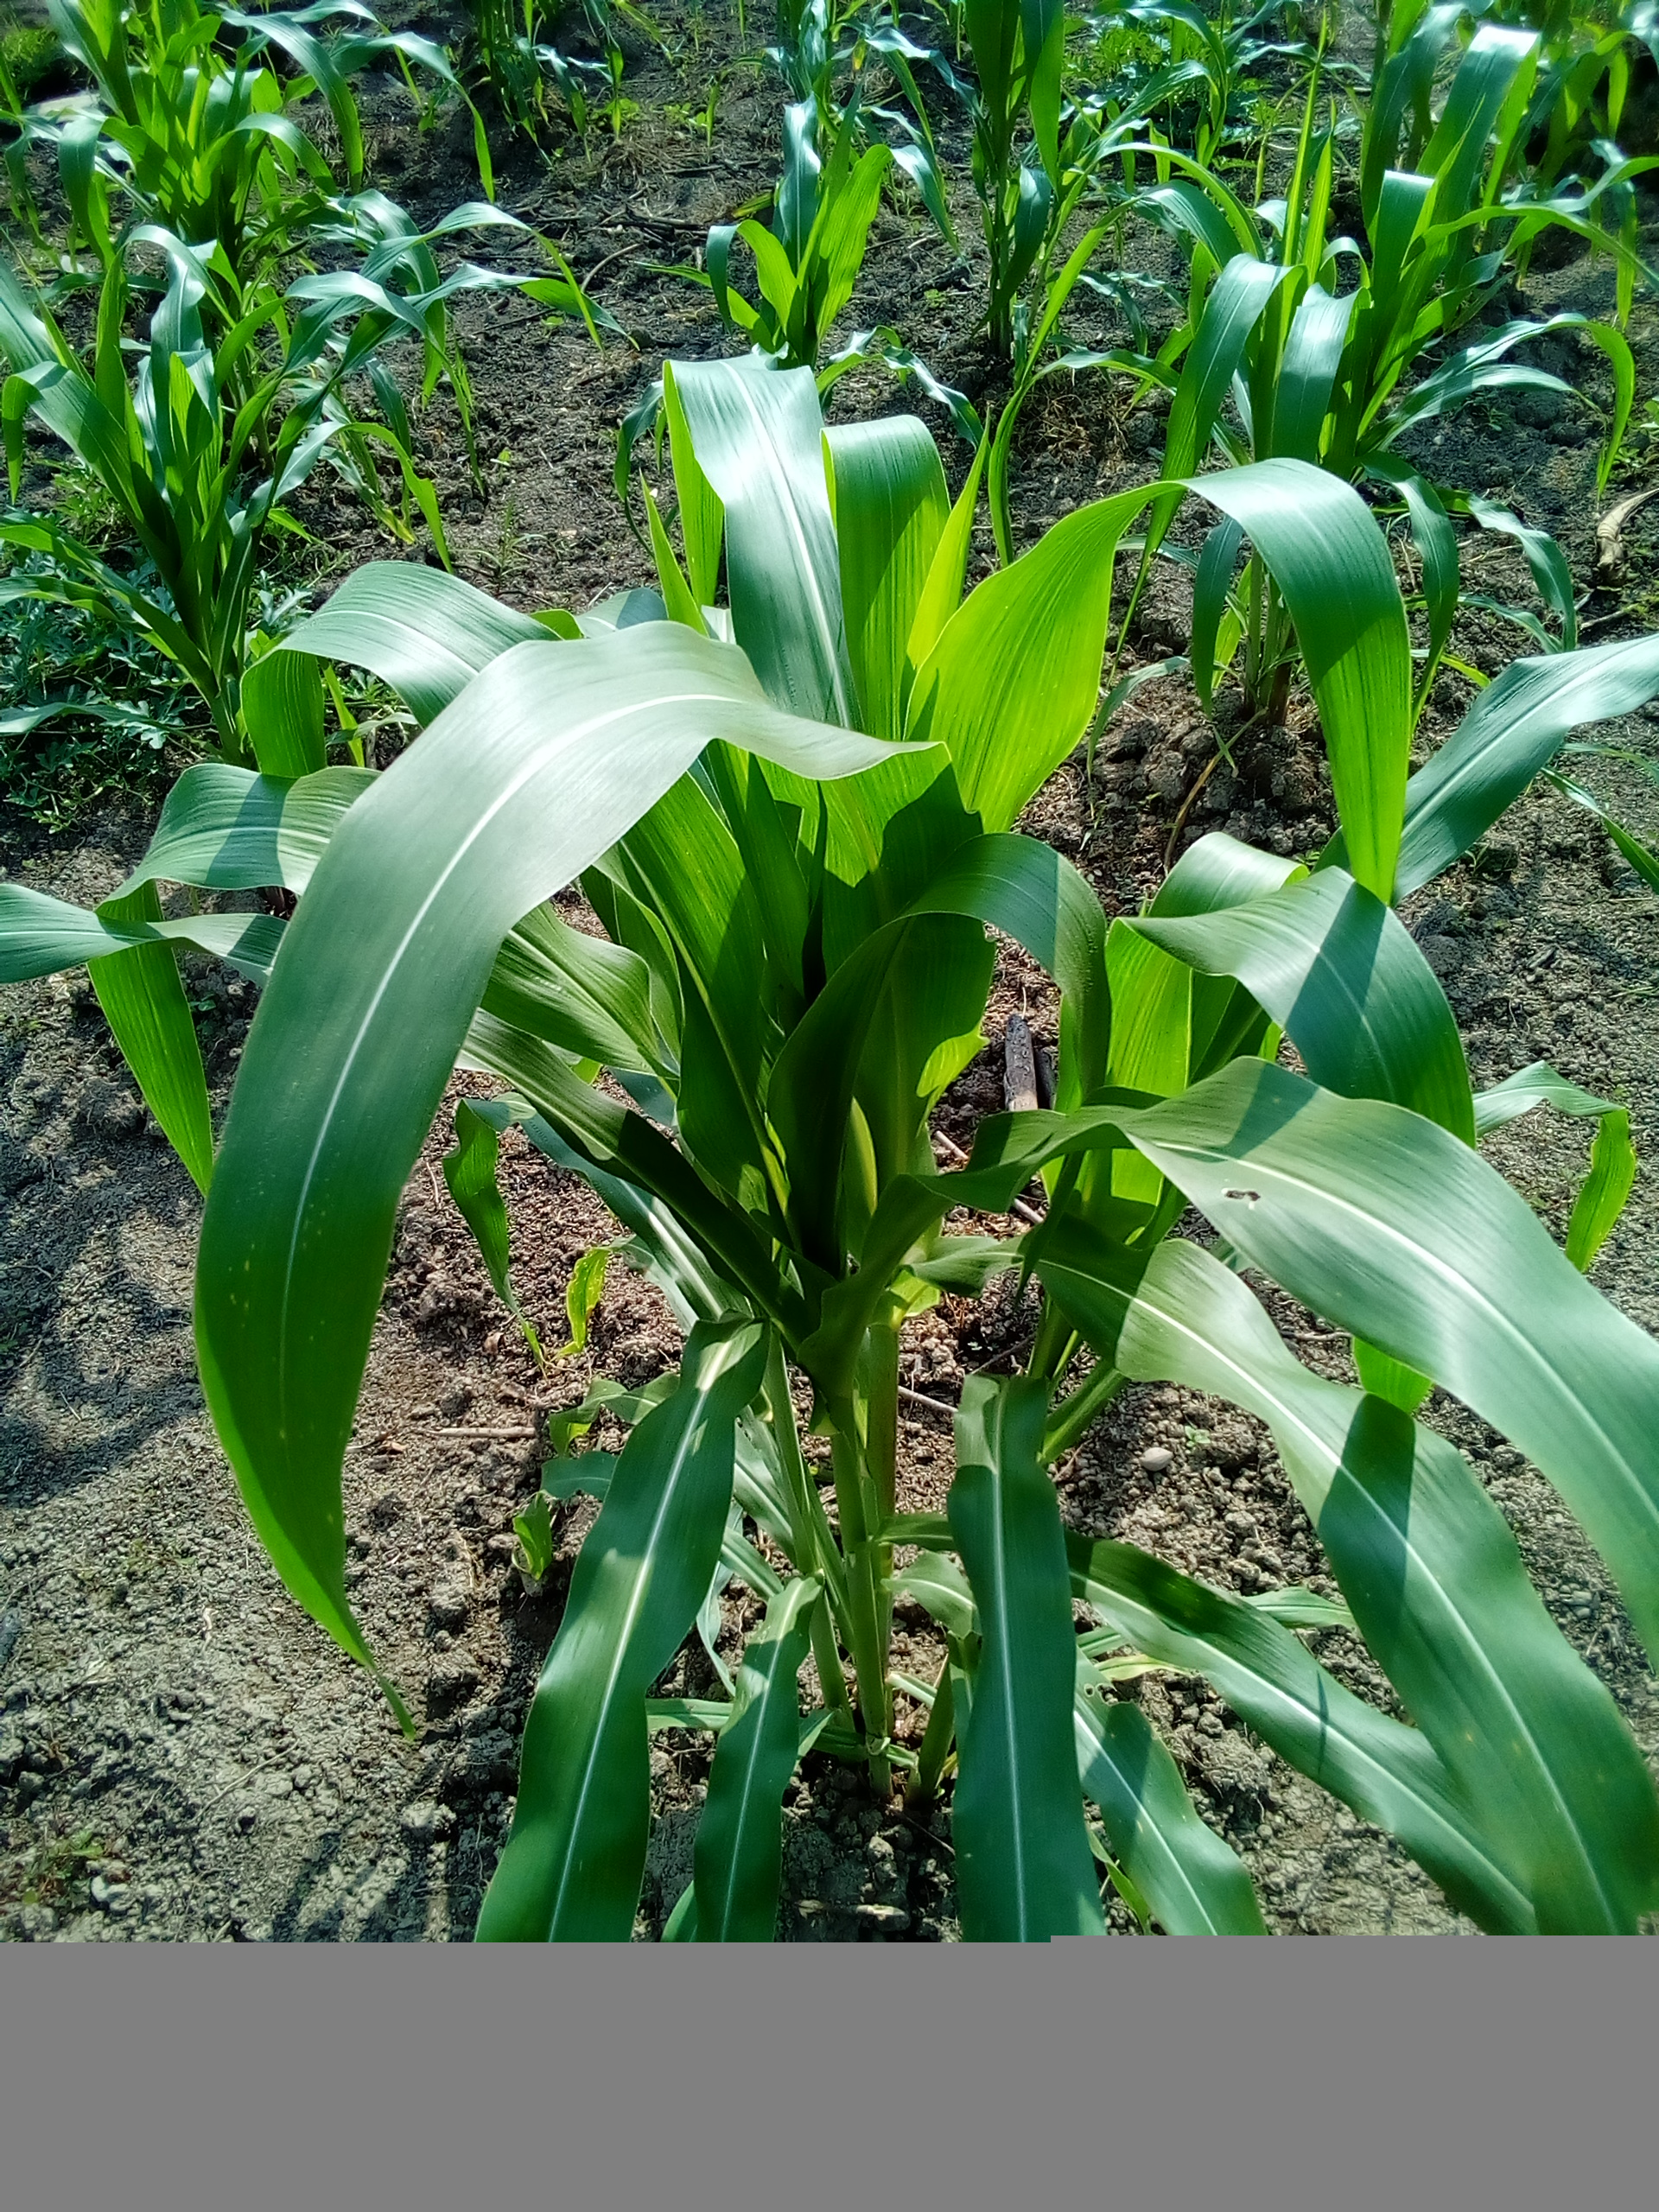
Label: healthy